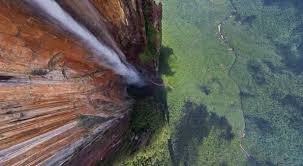
Landmark: Angel Falls